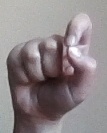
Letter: fa